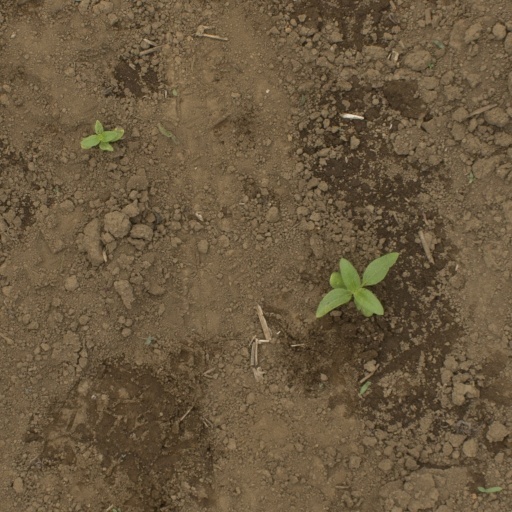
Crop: Jerusalem artichoke